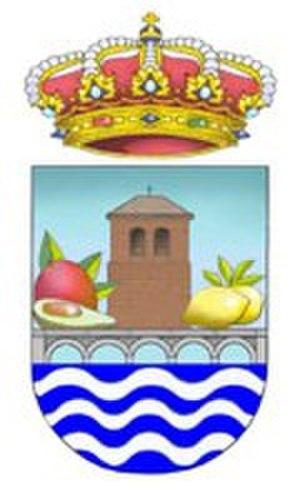
Benamargosa est une commune de la province de Malaga dans la communauté autonome d'Andalousie en Espagne.